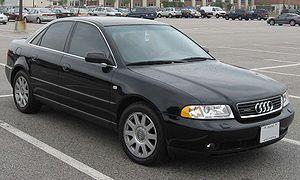
Le groupe Volkswagen a depuis les années 1970, développé une série de plateformes partagés par ces diverses marques.
L'Audi A4 est une berline familiale construite par la marque allemande Audi et une voiture de classe moyenne.